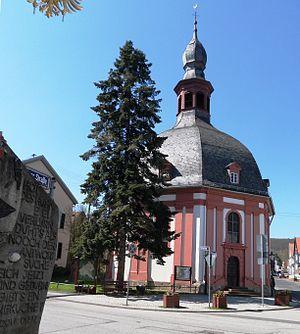
Naurod est un quartier de la ville de Wiesbaden en Allemagne.